Captured Hehalutz fighters photograph

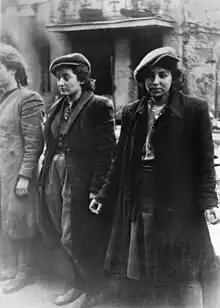
From right: Małka Zdrojewicz, Bluma Wyszogrodzka and Rachela Wyszogrodzka

A well-known Holocaust photograph depicts three Jewish women who fought in the Warsaw Ghetto Uprising, took shelter in a bunker with a weapons cache, and were forced out by SS soldiers. One of the women, Bluma Wyszogrodzka (center), was shot. The other two, Małka Zdrojewicz (right) and Rachela Wyszogrodzka (left) were marched to the "Umschlagplatz" and deported to Majdanek concentration camp, where Wyszogrodzka was murdered.